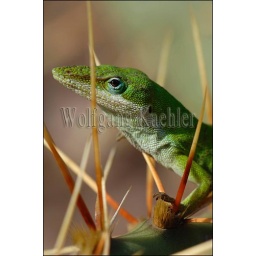
Usa, texas, hill country near hunt, green anole on prickly pear cactus